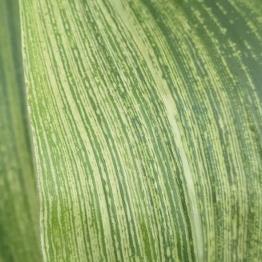
Crop: Maize
Condition: stripe-d